Faner Hall (SIUC)

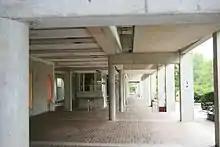
Faner Hall - Underbuilding view to the North

Faner Hall is a building on the campus of Southern Illinois University Carbondale in Carbondale, Illinois. It is named after Robert D. Faner, a former English professor at the university. It is located in the central part of the Southern Illinois University Carbondale campus, and houses the College of Liberal Arts (COLA), which includes multiple departments, as well as the Sharp Museum.